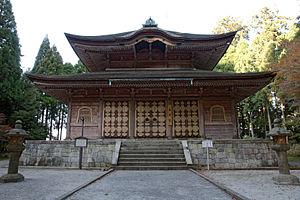
L'Enryaku-ji est un monastère bouddhiste situé sur le mont Hiei surplombant Kyoto, qui a été fondé entre la fin du VIIIᵉ siècle et le début du IXᵉ siècle par Saichō, aussi connu sous le nom de Dengyō Daishi, qui a introduit au Japon le bouddhisme Tendai, d'origine chinoise. Il est également appelé, avec le Kōfuku-ji, Nanto-Hokurei, terme désignant les deux temples les plus puissants pendant l'ère Heian : le Kōfuku-ji à Nara et l'Enryaku-ji sur le mont Hiei, au nord. C'est l'un des temples les plus importants de l'histoire du Japon qui a servi de quartier général au bouddhisme Tendai. Cette école bouddhiste, très influente auprès de l'aristocratie de l'époque, a engendré un nombre important de courants plus récents comme celui de la Terre pure, le zen et le bouddhisme de Nichiren.